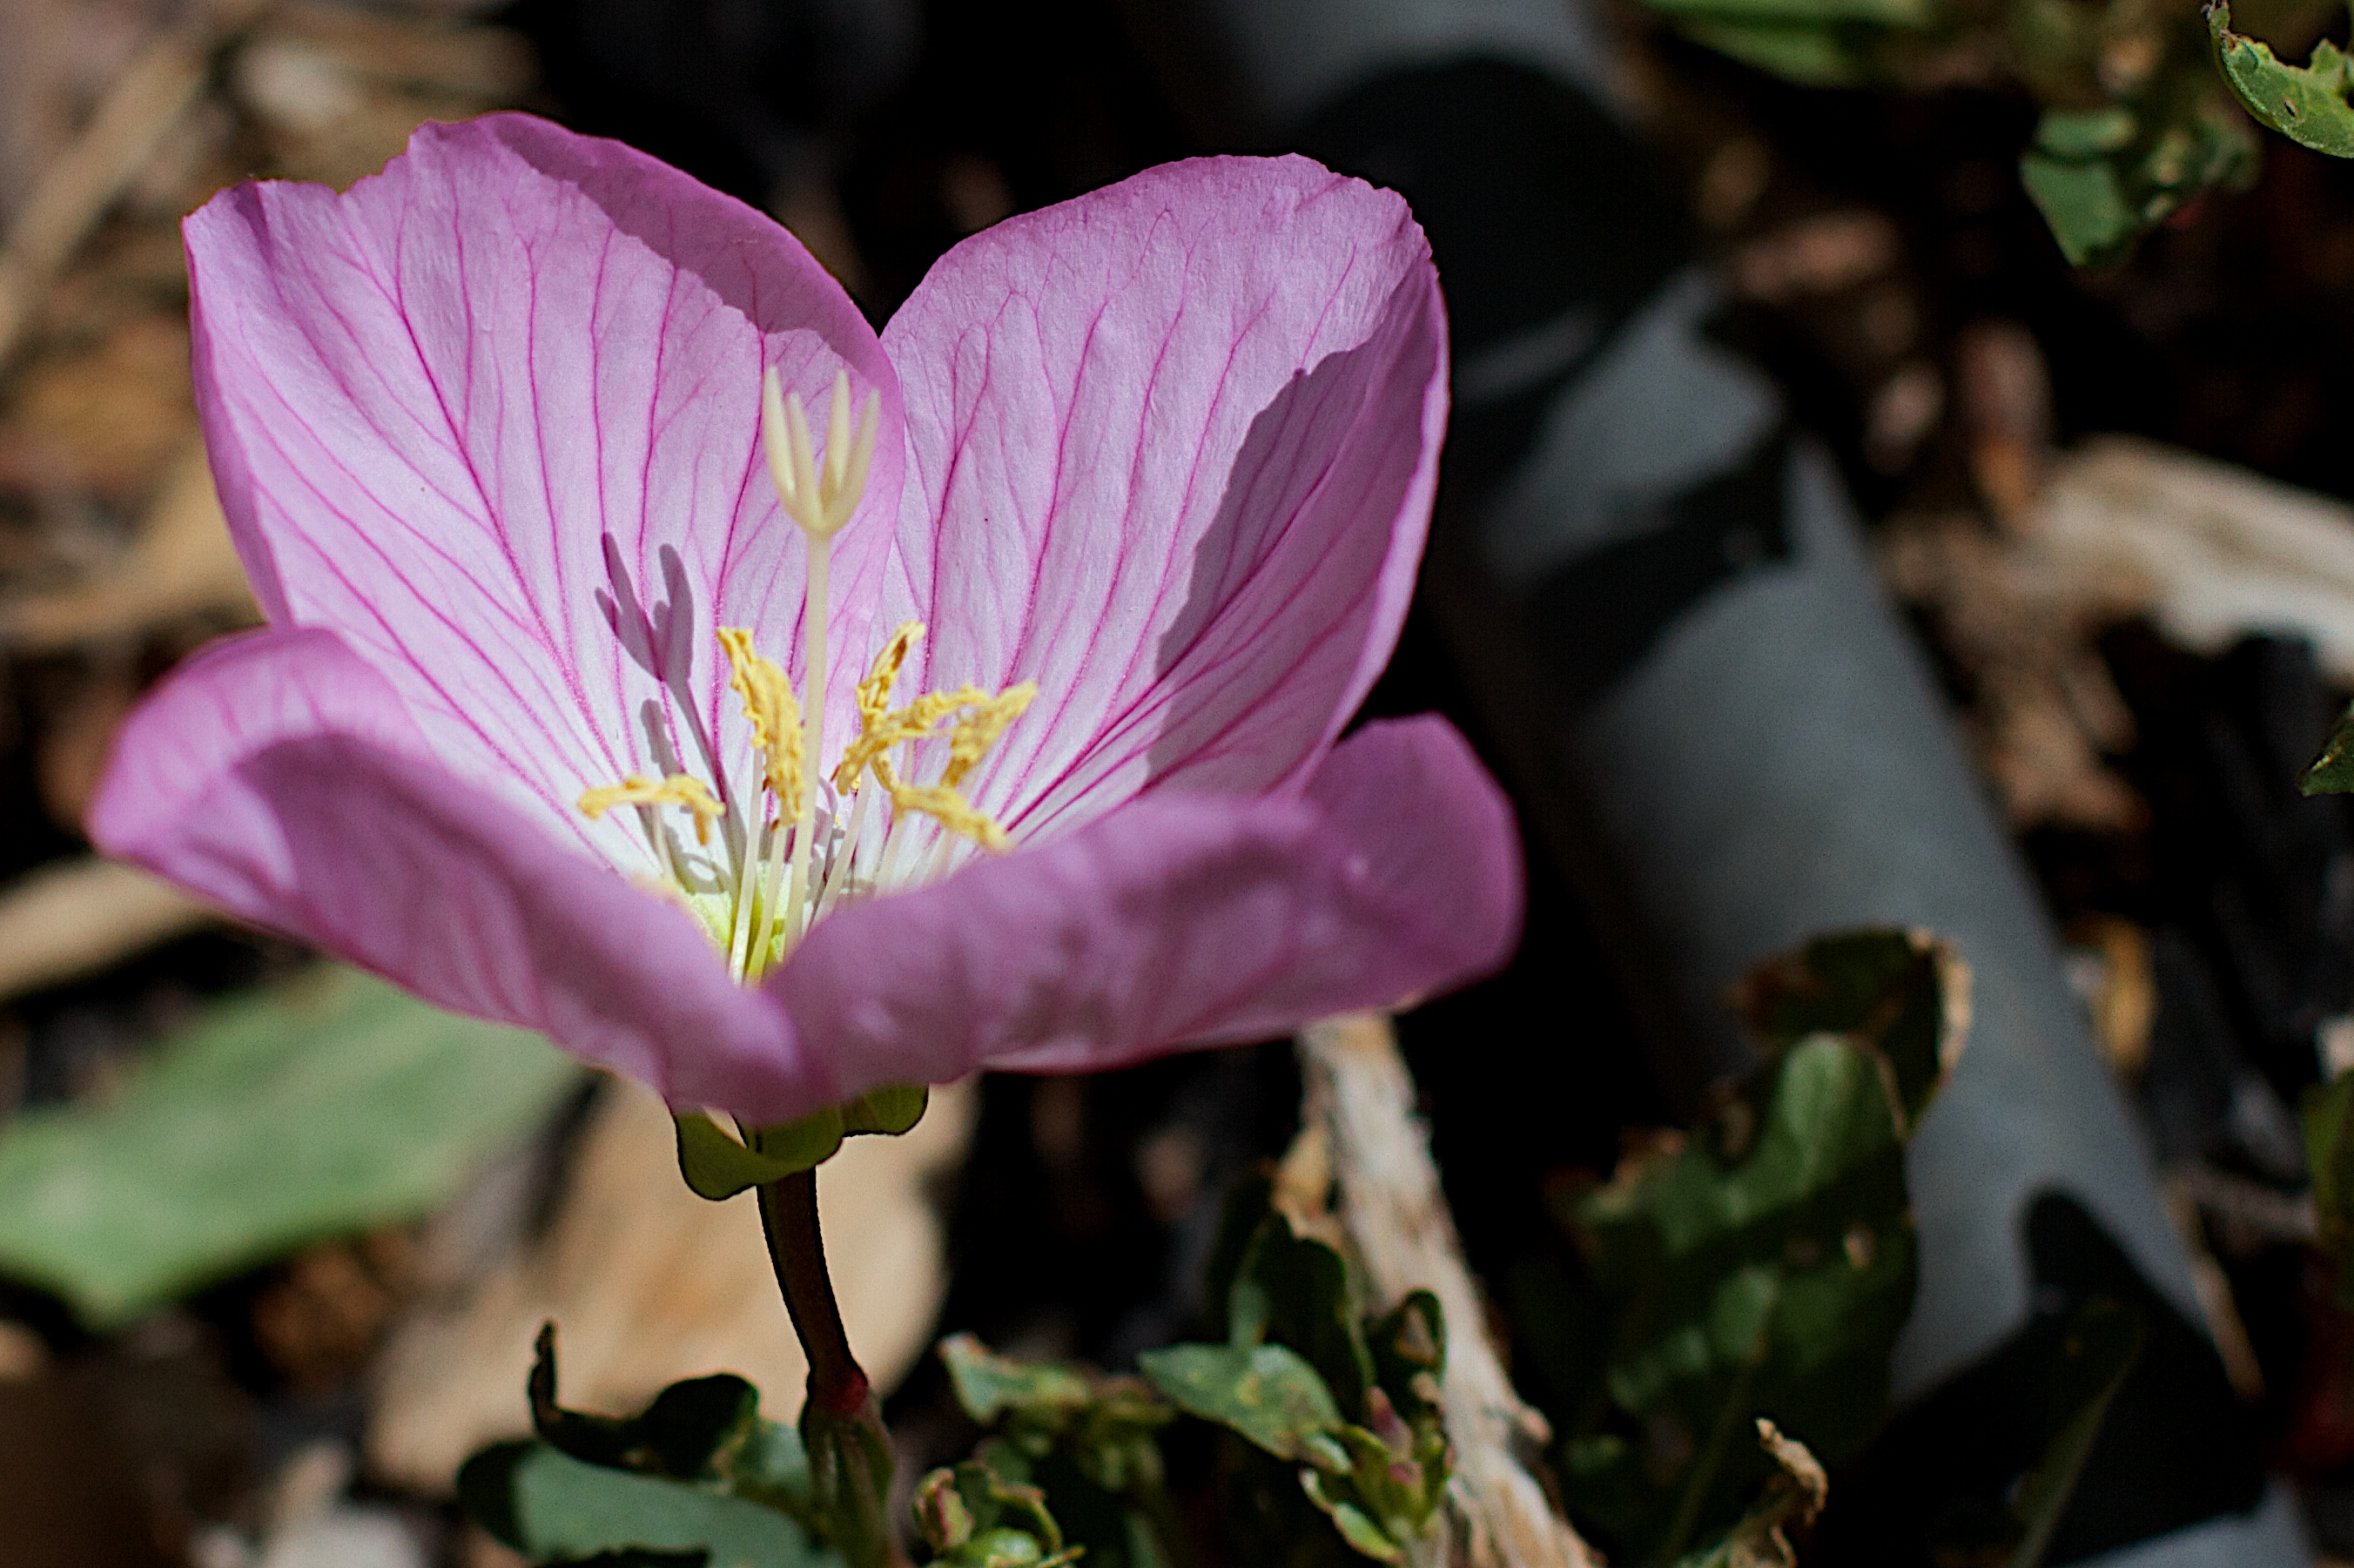
nature, blossom, plant, leaf, flower, petal, botany, flora, wildflower, close up, macro photography, flowering plant, land plant